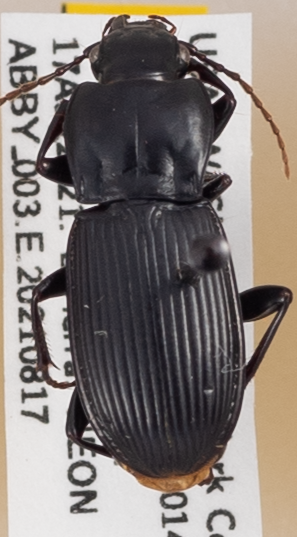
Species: Pterostichus herculaneus
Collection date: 2021-08-17
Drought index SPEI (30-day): -0.71
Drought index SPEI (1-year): -1.13
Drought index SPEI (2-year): -0.32